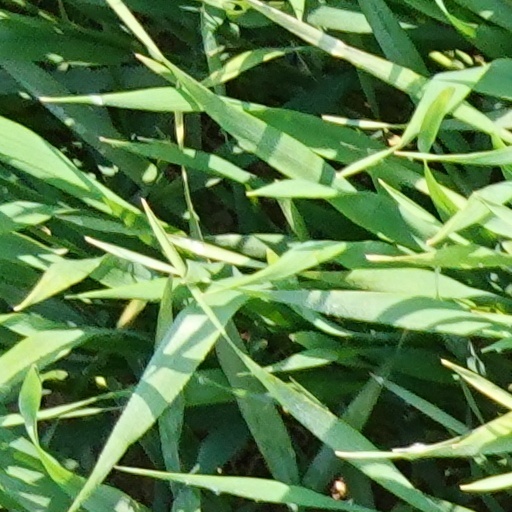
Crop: wheat